Truth in 24 II

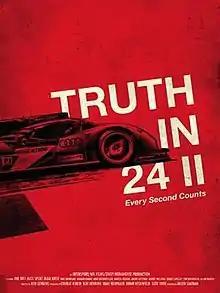
Truth in 24 II release poster

Truth in 24 II: Every Second Counts is a 2012 documentary film detailing Audi's preparation for the 2011 24 Hours of Le Mans. The film is based on the documentary Truth in 24 which detailed Audi's preparation for the 2008 24 Hours of Le Mans.